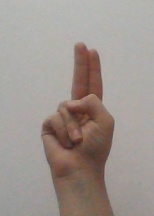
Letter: taa